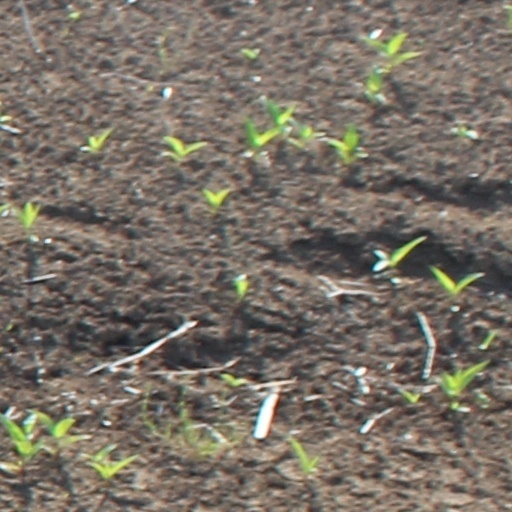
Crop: wheat